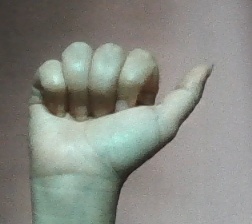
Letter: dhad